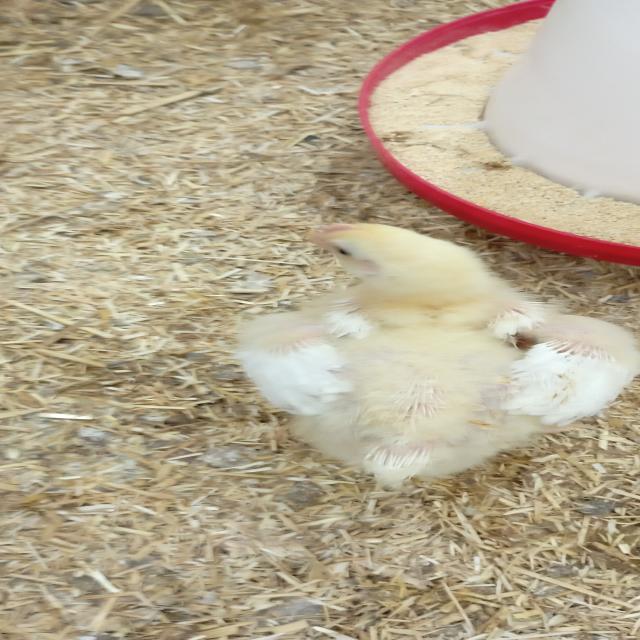
Weight: 633 g